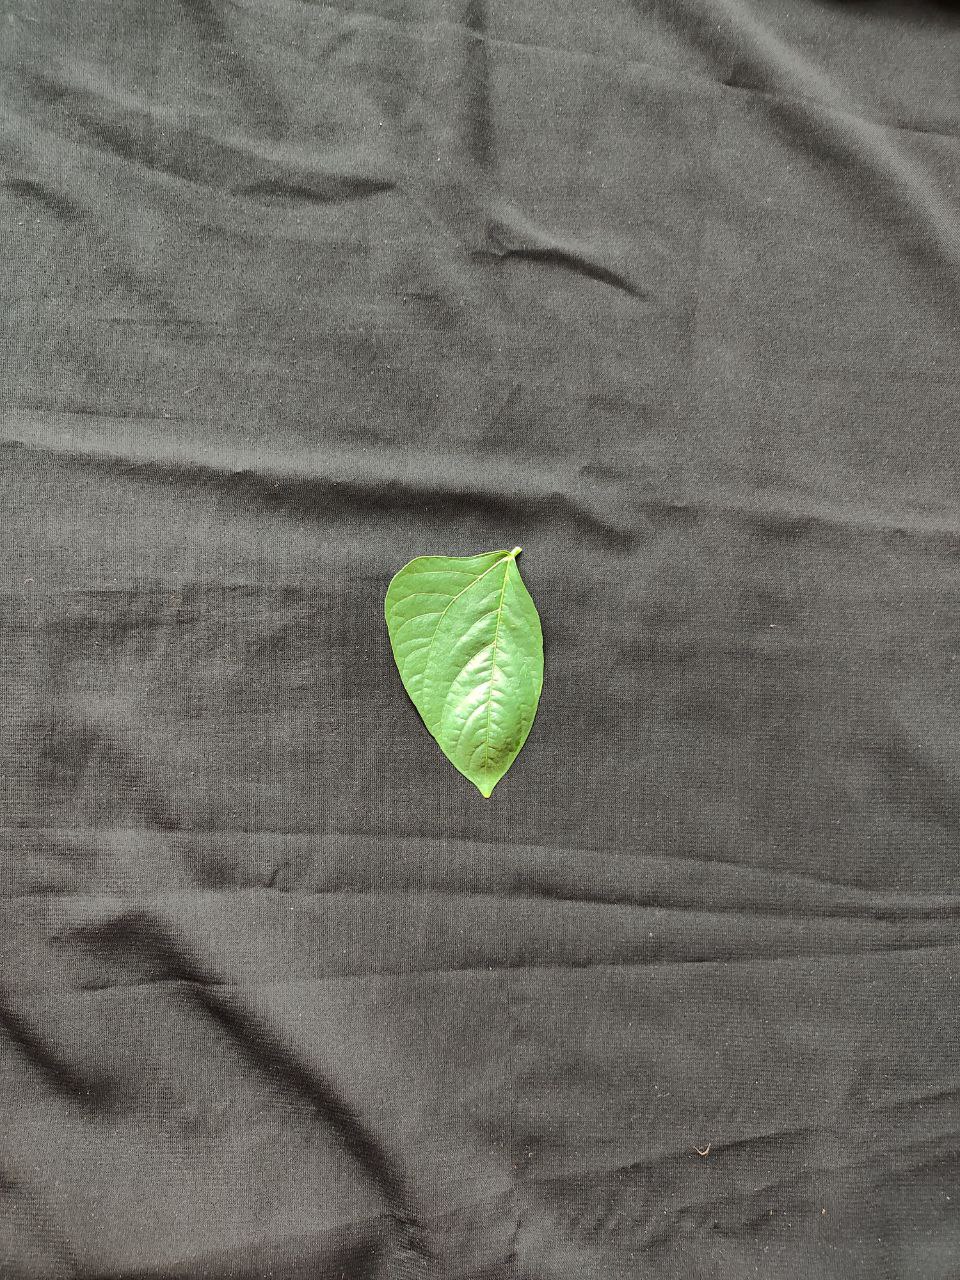
Crop: cowpea
Leaf condition: Fresh Leaf